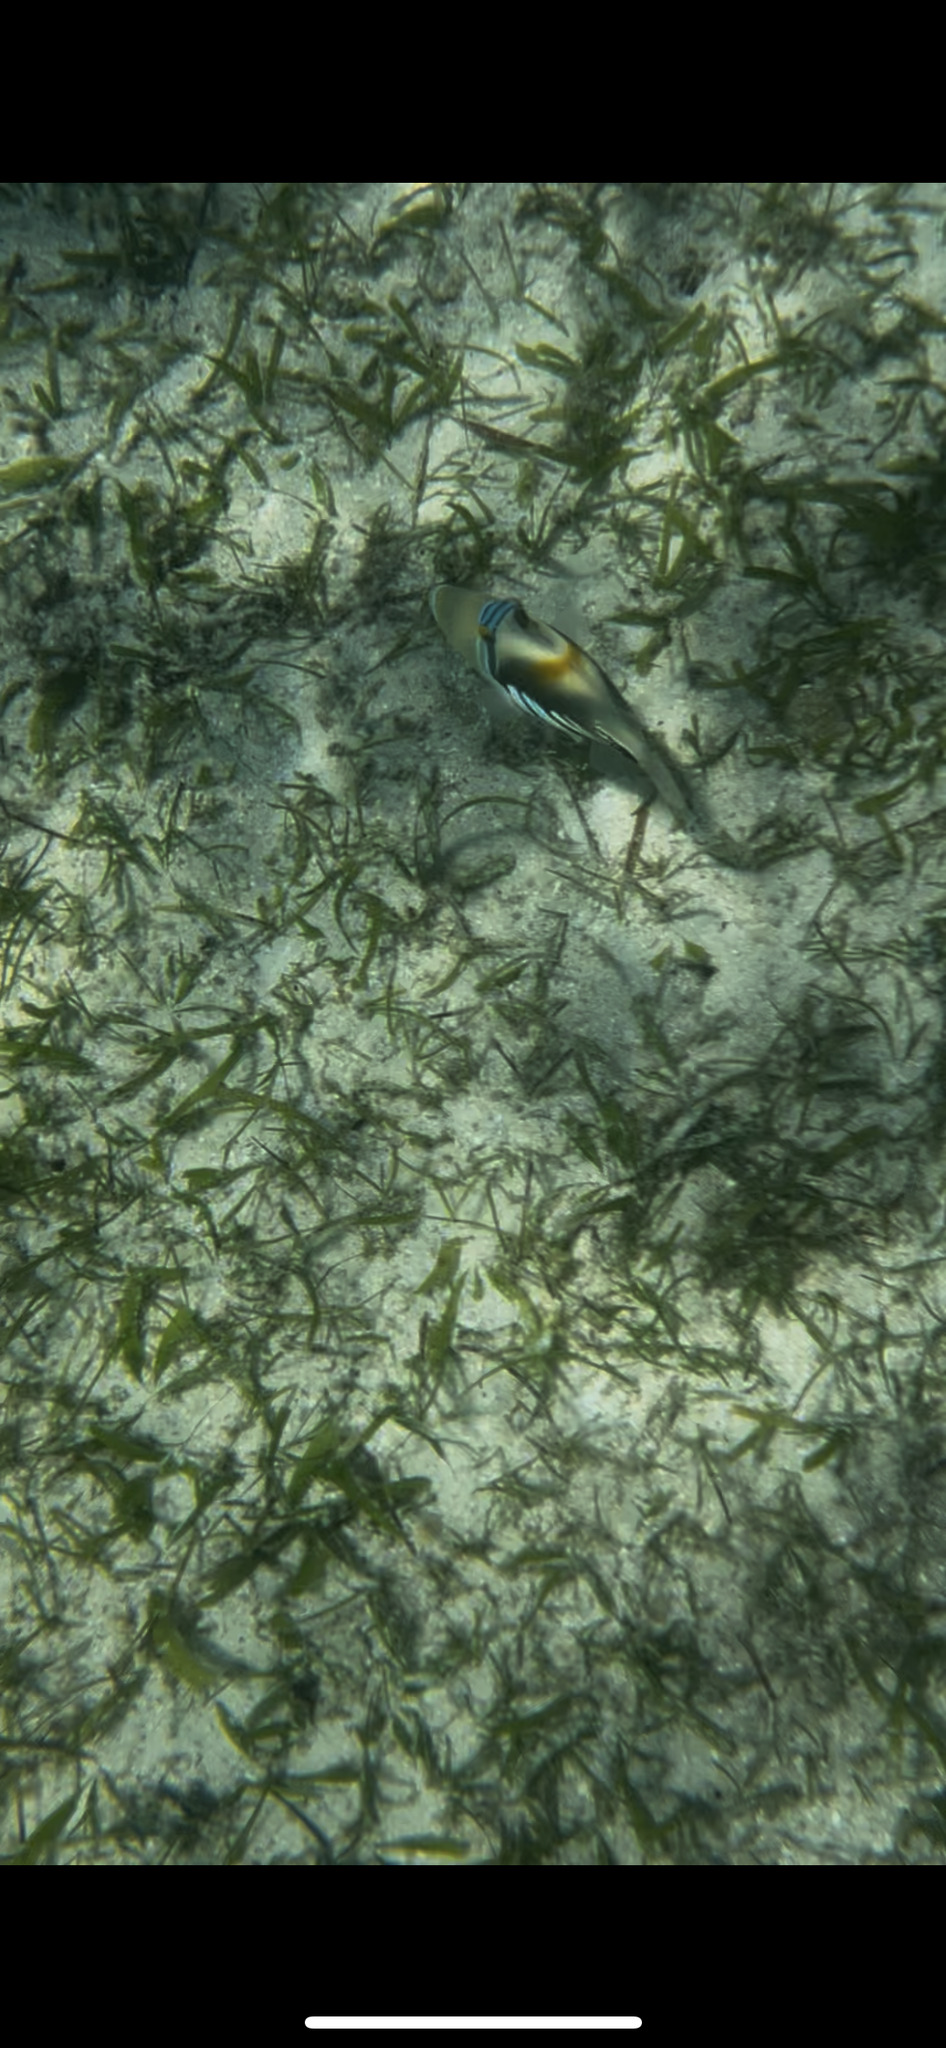
Rhinecanthus aculeatus (Lagoon Triggerfish)